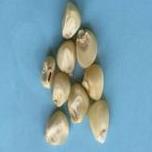
Maize quality: Good